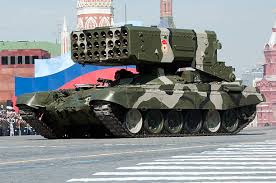
Label: TOS-1